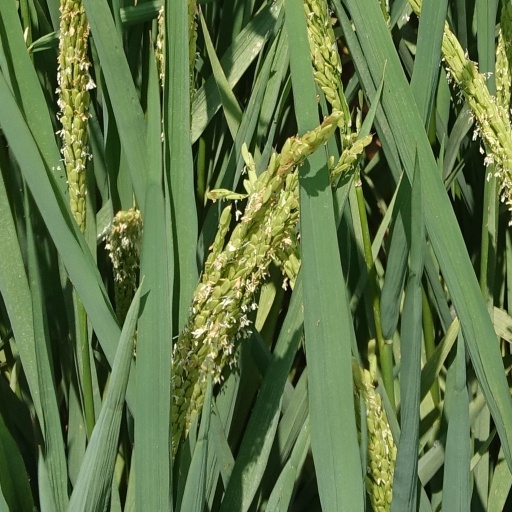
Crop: rice